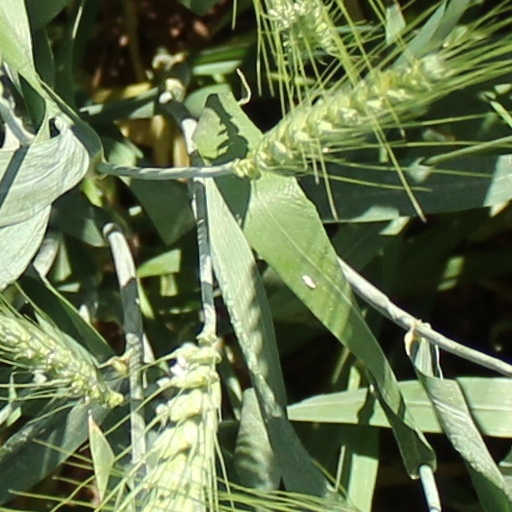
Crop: wheat